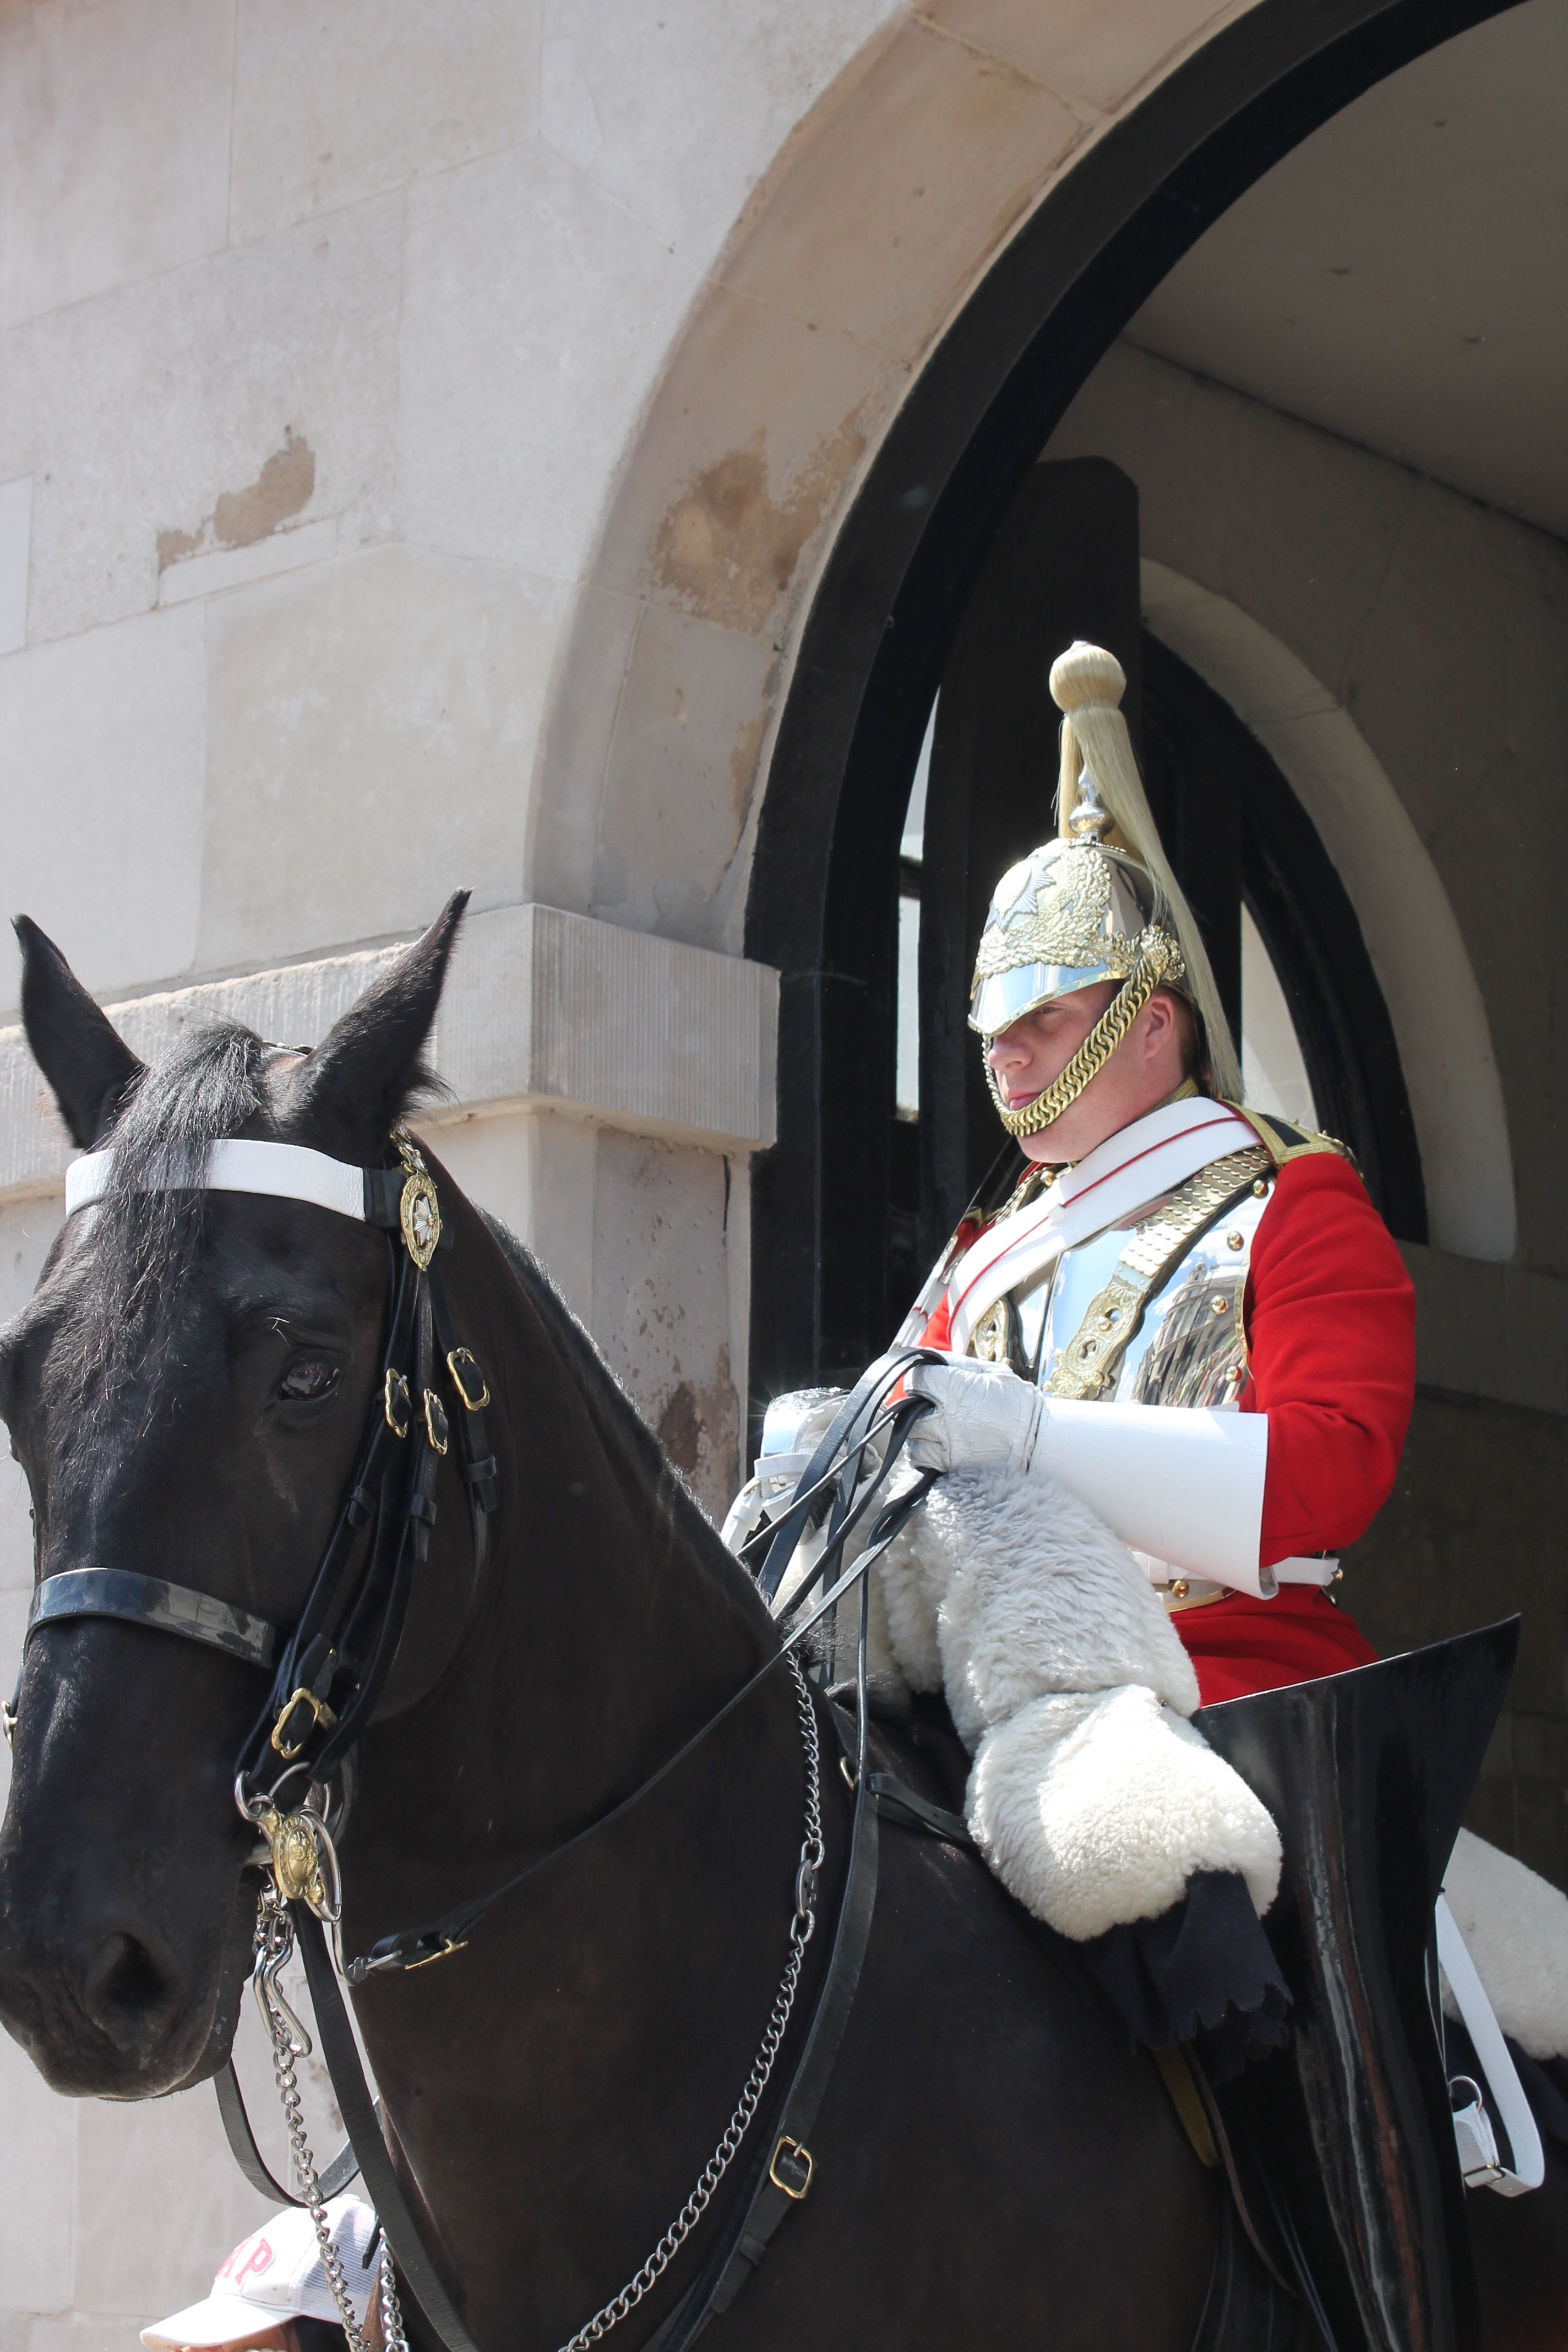
horse, bridle, rein, halter, horse harness, horse tack, horse supplies, recreation, pack animal, uniform, mare, mane, bit